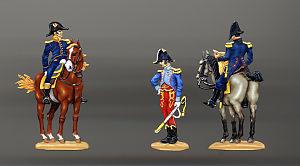
La société Segom Miniatures était un fabricant français de figurines historiques Figurines en acétate de cellulose, ces figurines en « ronde bosse » à assembler et à peindre représentaient essentiellement des soldats de la période du Premier Empire aux échelles 1/72ᵉ et 1/32ᵉ. Elle fut pionnière en ce domaine. À partir des années 80 elle se dirigea vers la fabrication de plats d'étain.
L’uniformologie est un domaine de recherches historiques qui étudie les uniformes et effets militaires à travers les âges et les civilisations. Il a pour principaux sujets d'étude les effets vestimentaires, chaussures et coiffures militaires, l'équipement individuel, les insignes d'unités et de grades ou encore les décorations militaires mais se consacre également à celle des uniformes d'institutions civiles ou para-militaires.
Le plat d'étain est une figurine de collection en deux dimensions dont la gravure en creux suggère le relief ; le rendu des détails anatomiques et vestimentaires est réalisé sur les deux faces.